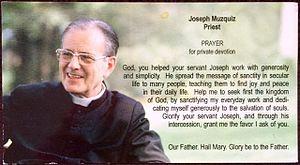
Joseph Muzquiz, né le 14 octobre 1912 à Badajoz et mort le 21 juin 1983 à Plymouth, est un prêtre catholique espagnol, membre de l'Opus Dei. En 2011, il est déclaré Serviteur de Dieu.